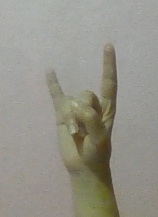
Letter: la